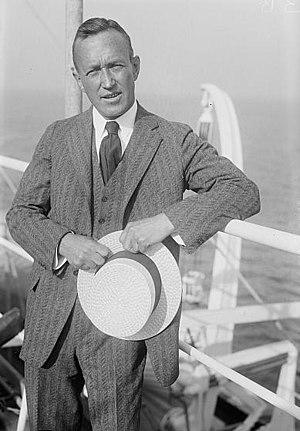
Lincoln Ellsworth est un explorateur polaire américain.